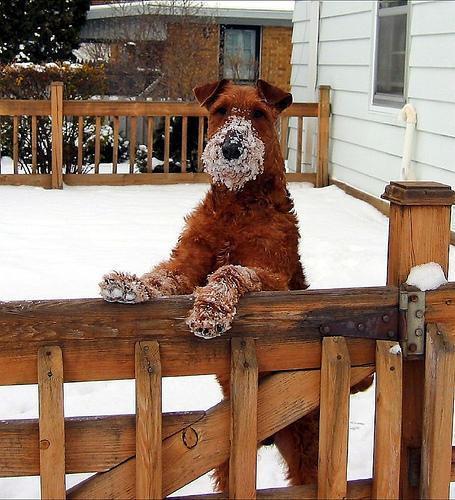
Irish_terrier